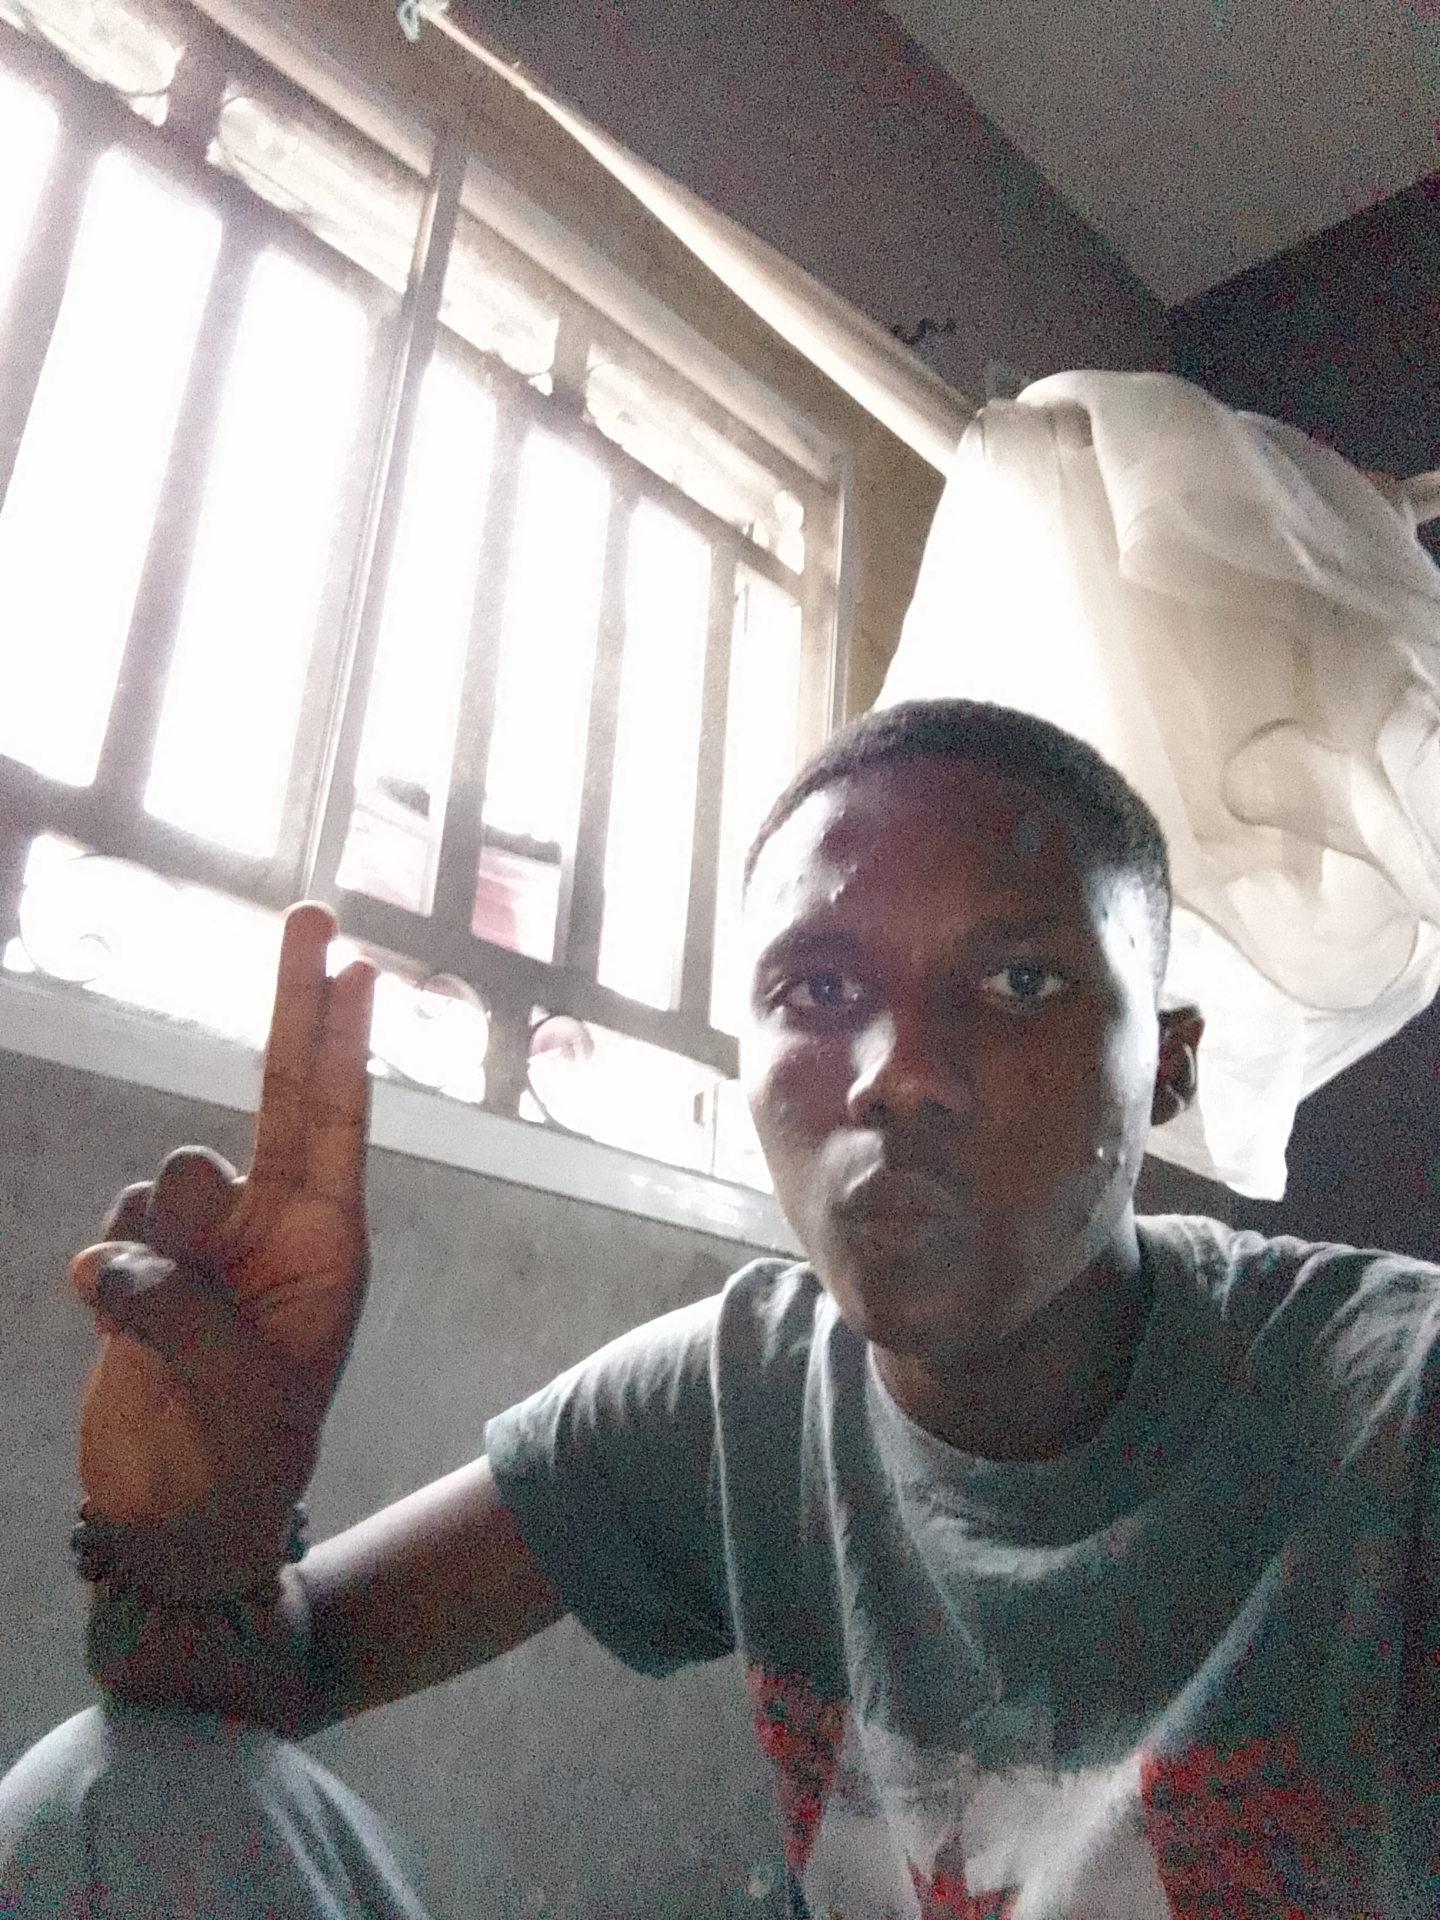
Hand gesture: two_up